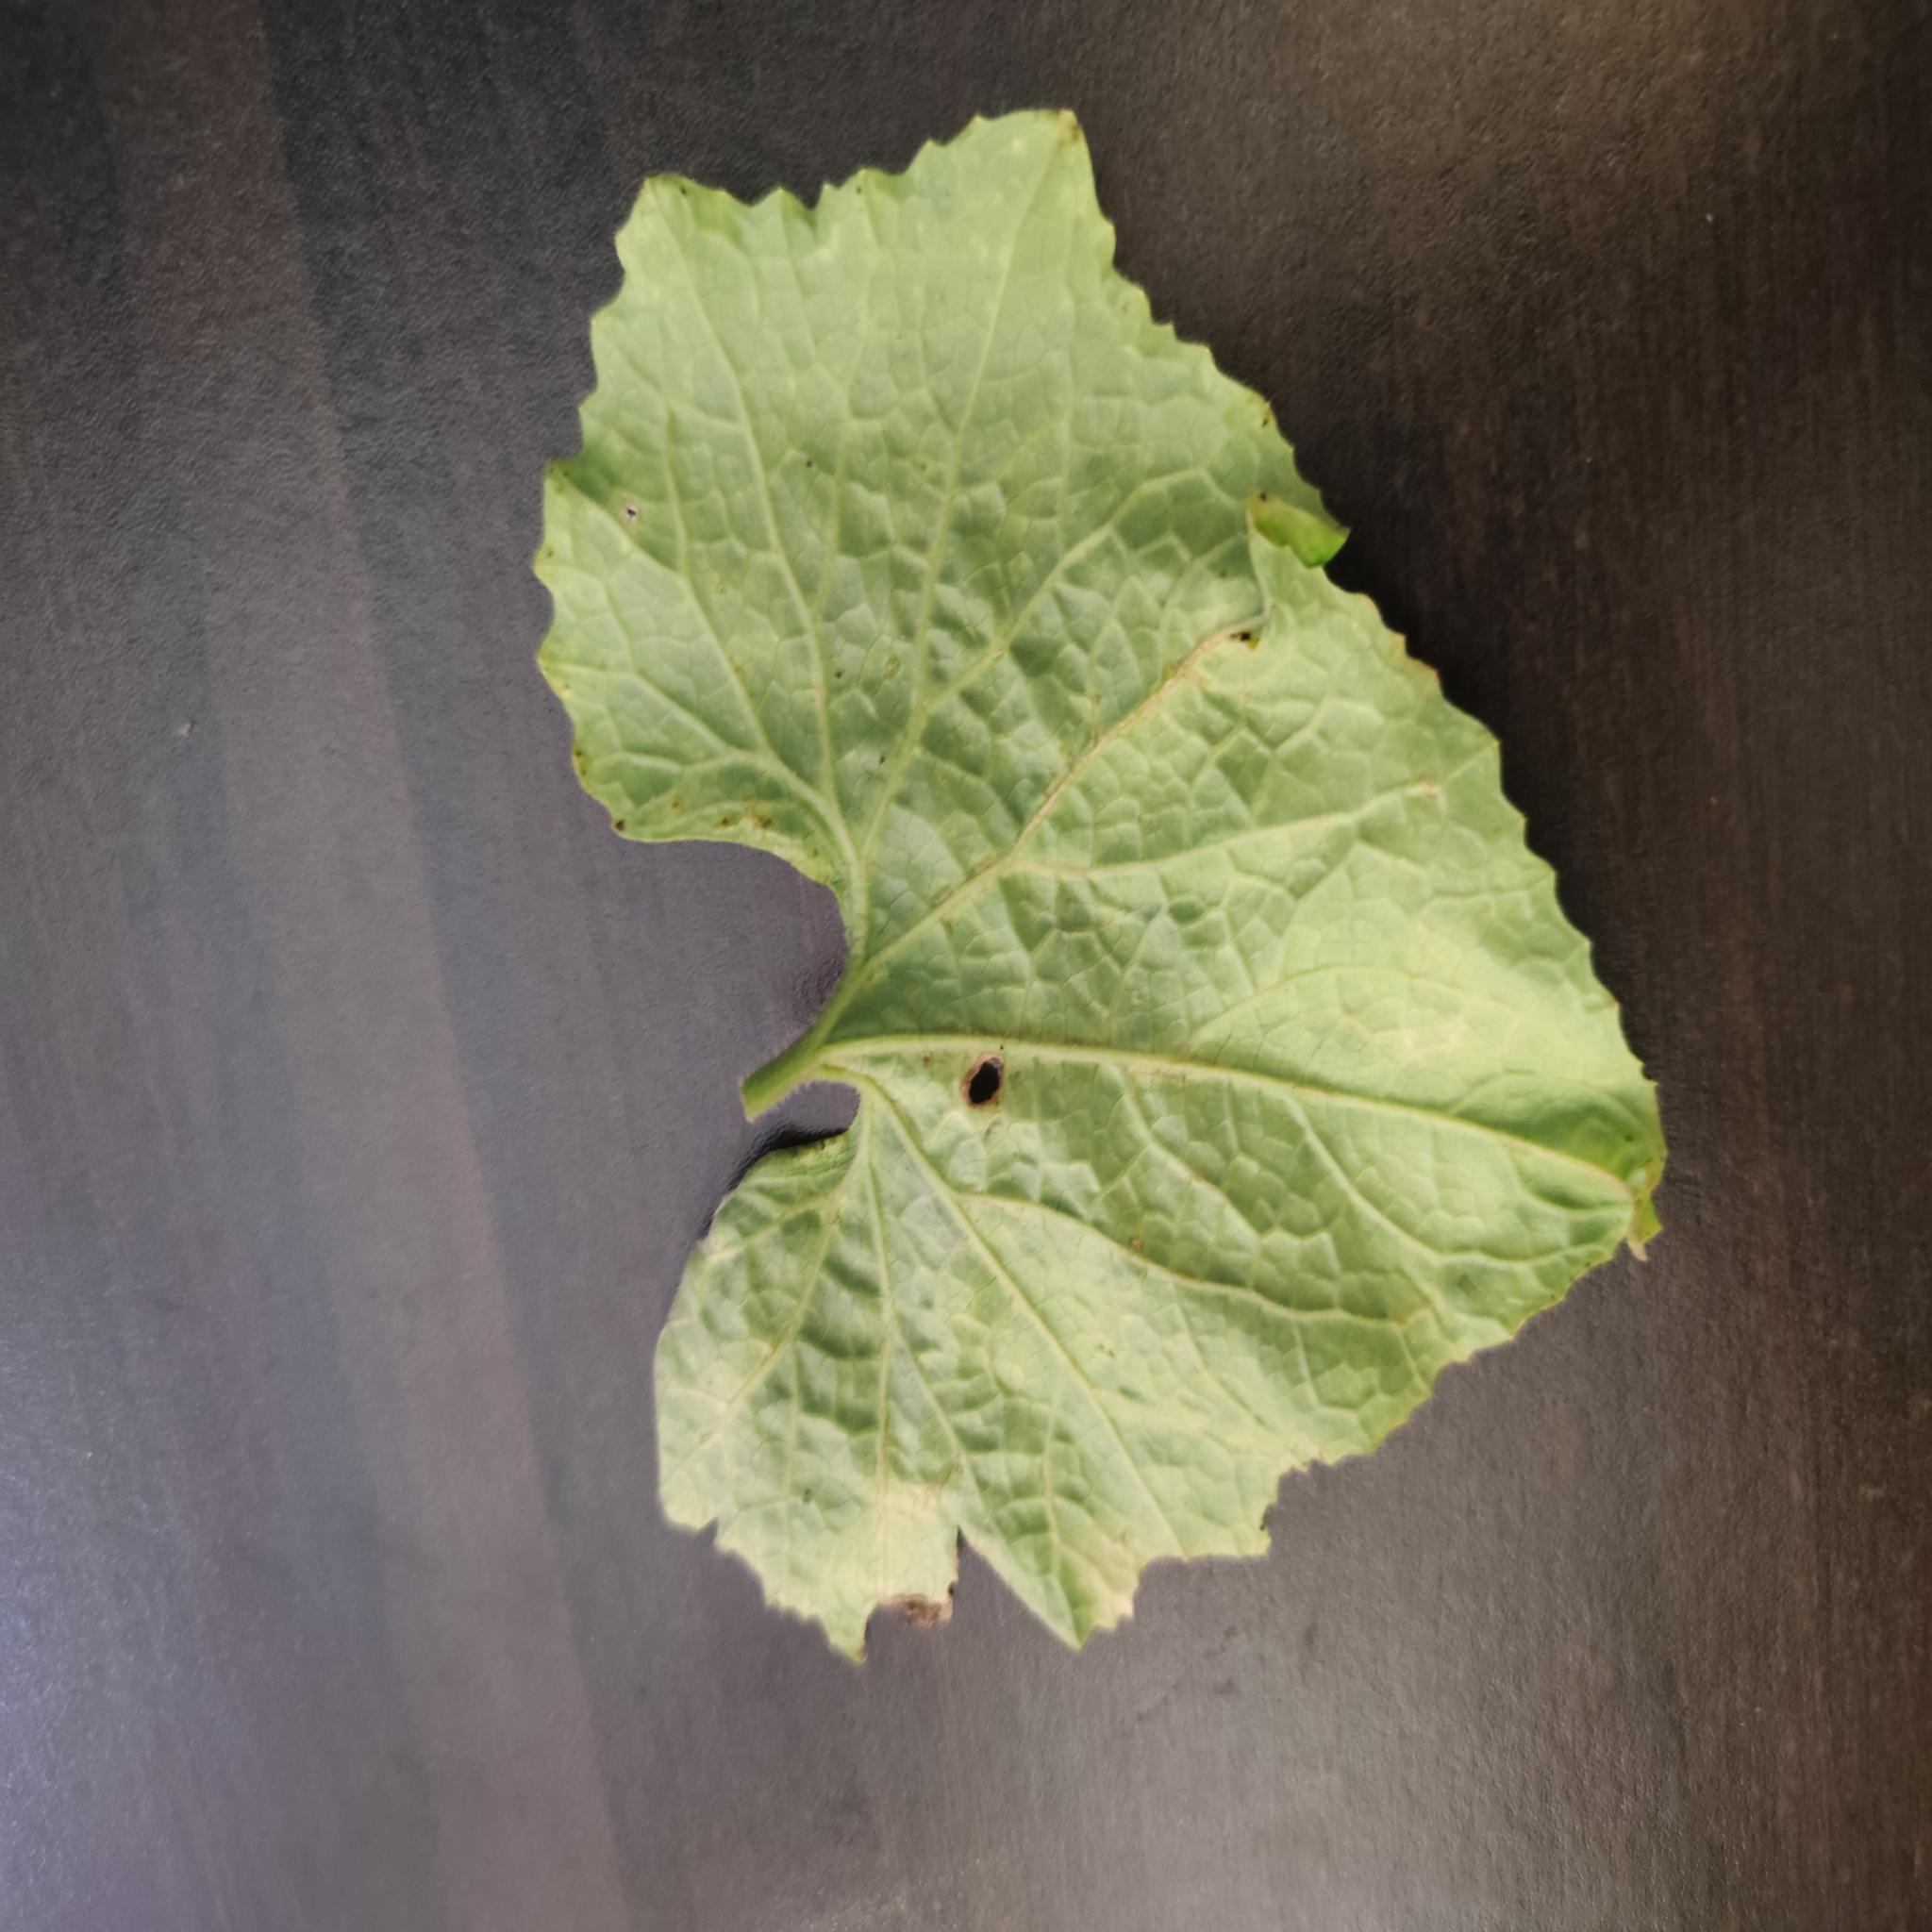
Label: Downy mildew